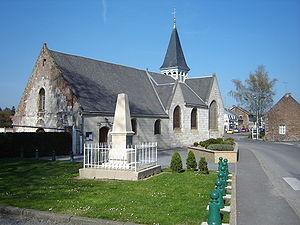
Homblières est une commune française située dans le département de l'Aisne, en région Hauts-de-France.
La paroisse Saint-Quentin Vallée d'Isle est une circonscription administrative de l'église catholique de France, subdivision du diocèse de Soissons, Laon et Saint-Quentin.
Pia Colombo est une chanteuse française, d'origine franco-italienne, née Éliane Marie Amélie Pia Colombo le 6 juillet 1934 à Homblières, dans l'Aisne, morte le 16 avril 1986 à Nonancourt, dans l’Eure. Elle fut également comédienne de théâtre et a fait quelques apparitions au cinéma. C'est aussi une artiste engagée qui a clairement exprimé des idées politiques durant sa carrière sur les planches comme sur les scènes où elle s'est produite.